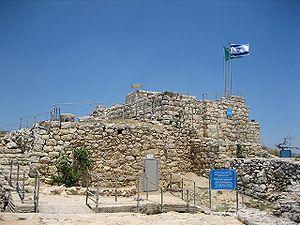
Qastel est le nom donné au sommet fortifié d'une élévation naturelle des monts de Judée, à l'emplacement de l'ancien village arabe d'al-Qastal en Palestine mandataire. Il s'élève à une hauteur de 790 m d'altitude et est situé à 8 km à l'ouest de Jérusalem, sur la route reliant cette dernière à Tel-Aviv. C'est aujourd'hui un parc naturel israélien qui fait partie de la municipalité de Mevasseret Tsion.